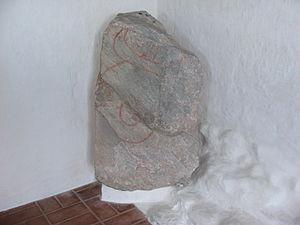
Jörmungandr est dans la mythologie nordique un gigantesque serpent de mer, attesté dans des poèmes scaldiques et les Eddas rédigés entre les IXᵉ et XIIIᵉ siècles.